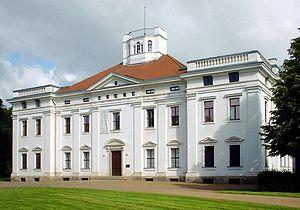
Le Georgium est un palais princier situé à Dessau, en Allemagne.